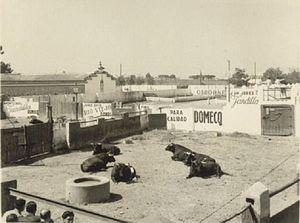
Dans le monde de la tauromachie, on désigne par sorteo le tirage au sort déterminant la répartition des toros entre les matadors.